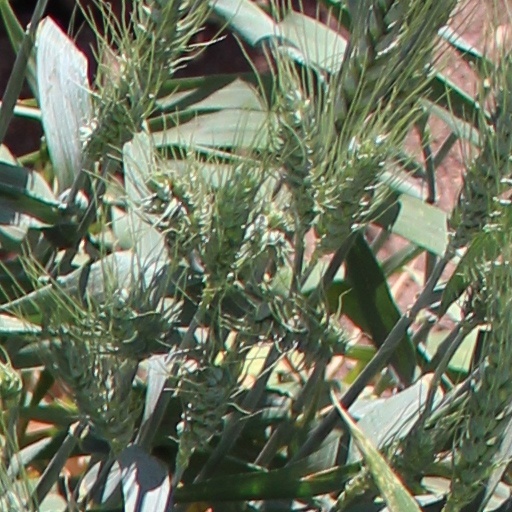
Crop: wheat